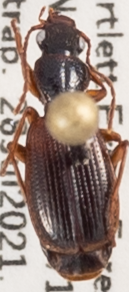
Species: Cymindis neglecta
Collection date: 2021-07-28
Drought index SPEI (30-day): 1.184
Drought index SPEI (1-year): -1.034
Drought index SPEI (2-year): -0.62